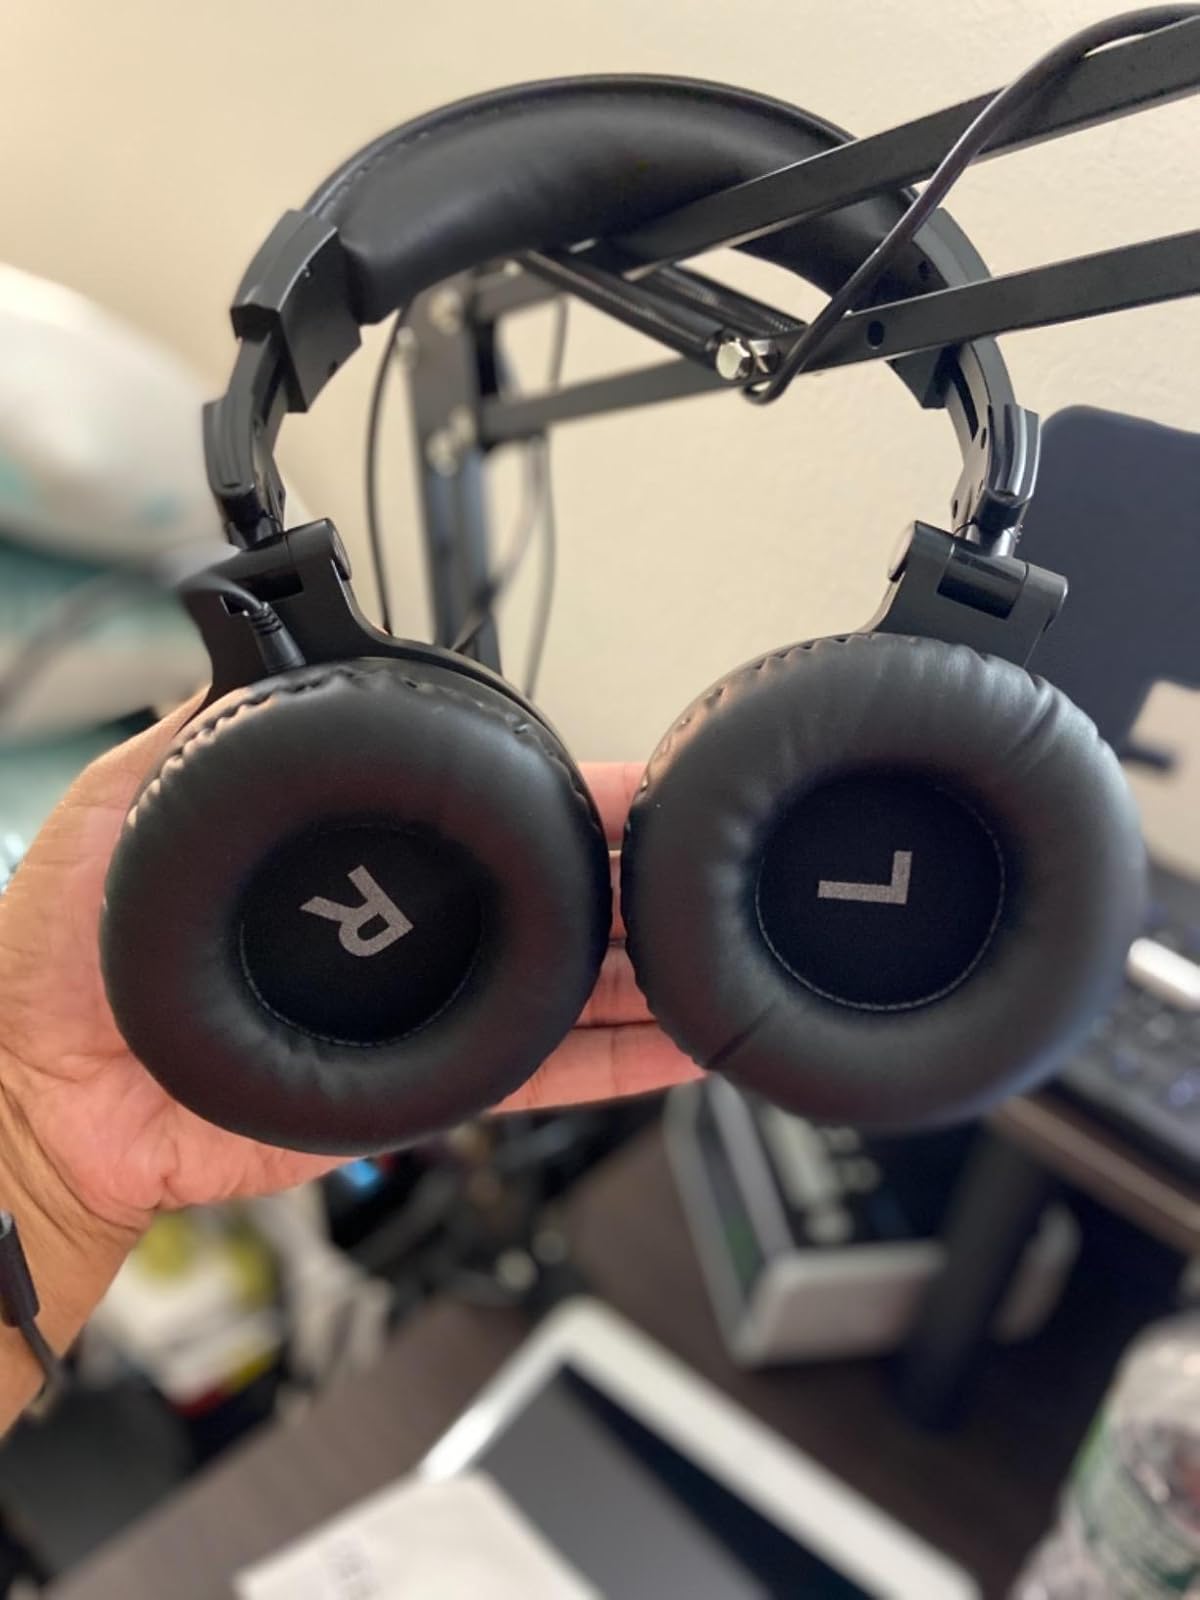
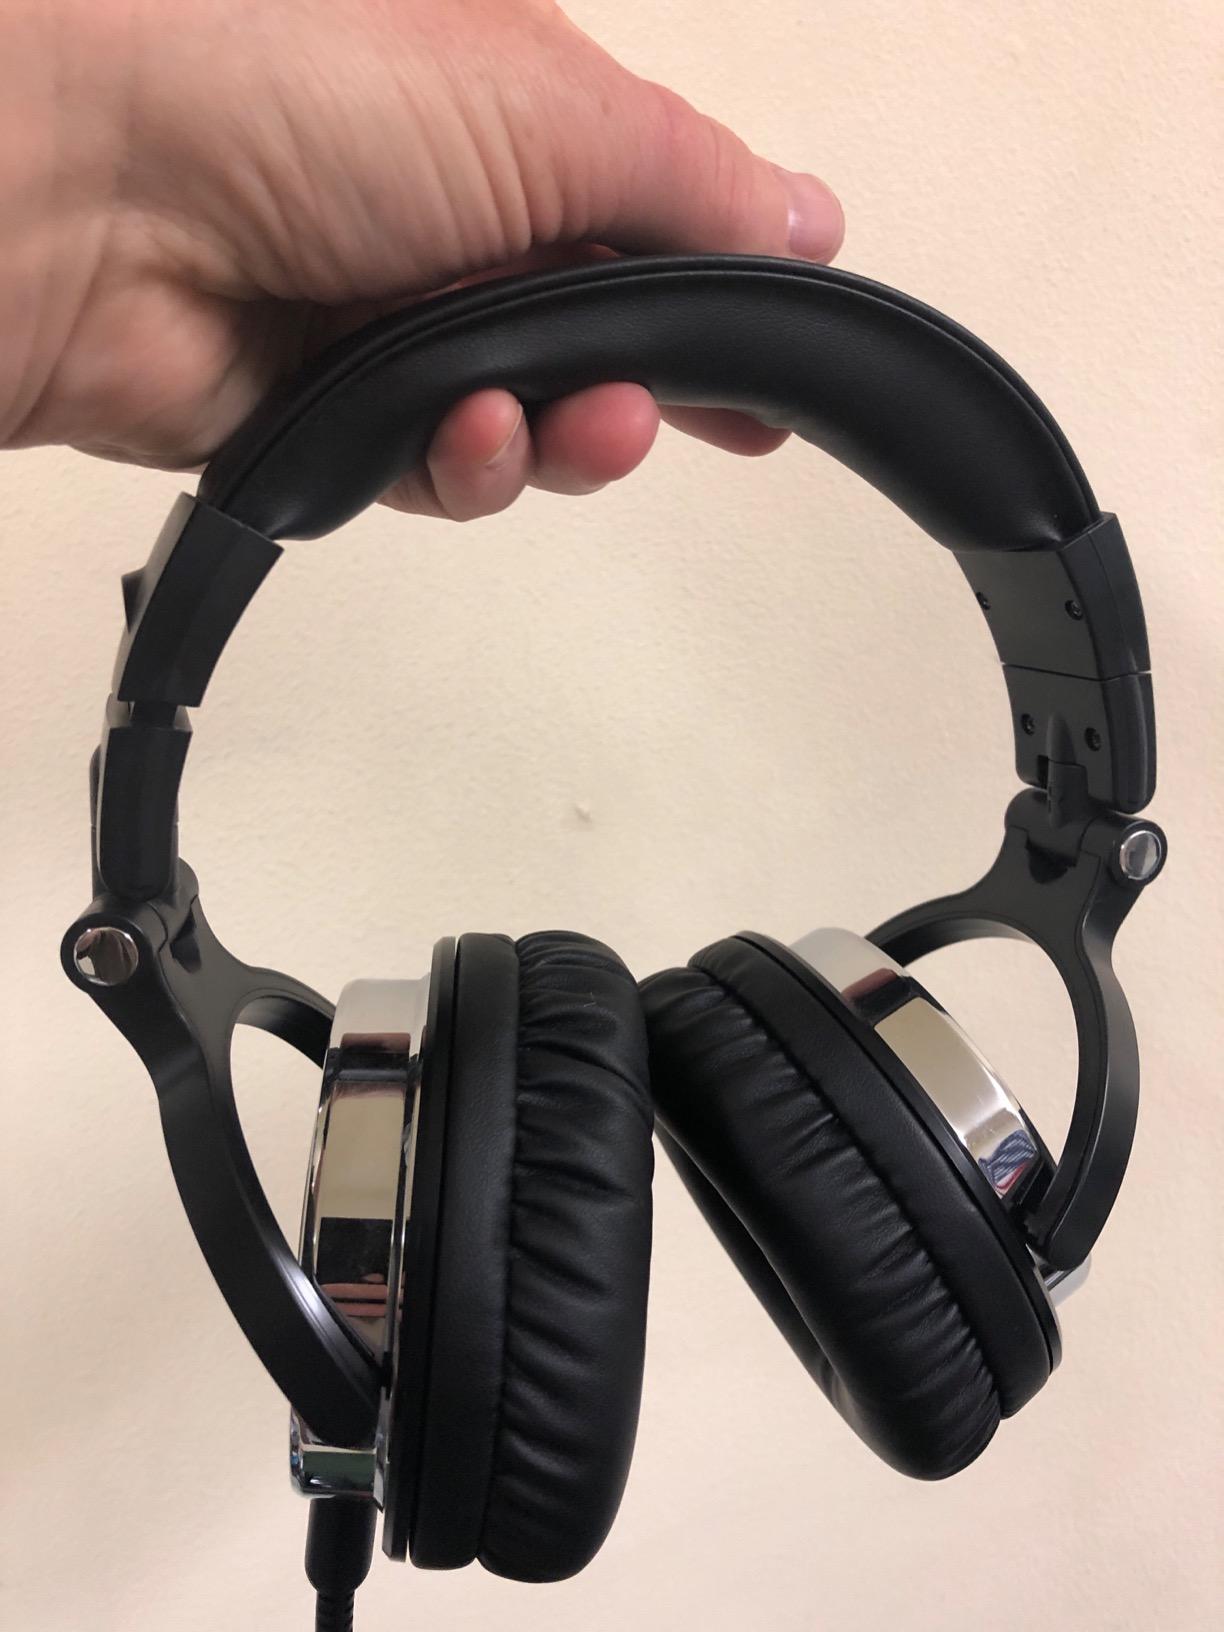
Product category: headphones
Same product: yes